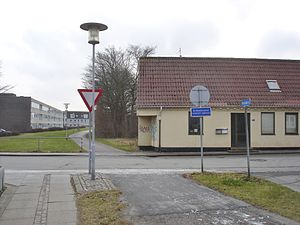
Vendsysselbanen / Trafikken
Vendsysselbanens gamle tracé krydser Vestergade i Frederikshavn
Vendsysselbanens bevarede nedlagte tracé krydser Vestergade i Frederikshavn
Vendsysselbanen er en dansk jernbanestrækning gennem Vendsyssel mellem Aalborg og Frederikshavn over Hjørring. Banen blev indviet 15. august 1871 og gik oprindeligt fra Nørresundby Station til Frederikshavn Station. Senere kom der forbindelse til Aalborg Station via Jernbanebroen over Limfjorden, som blev åbnet for trafik 8. januar 1879.